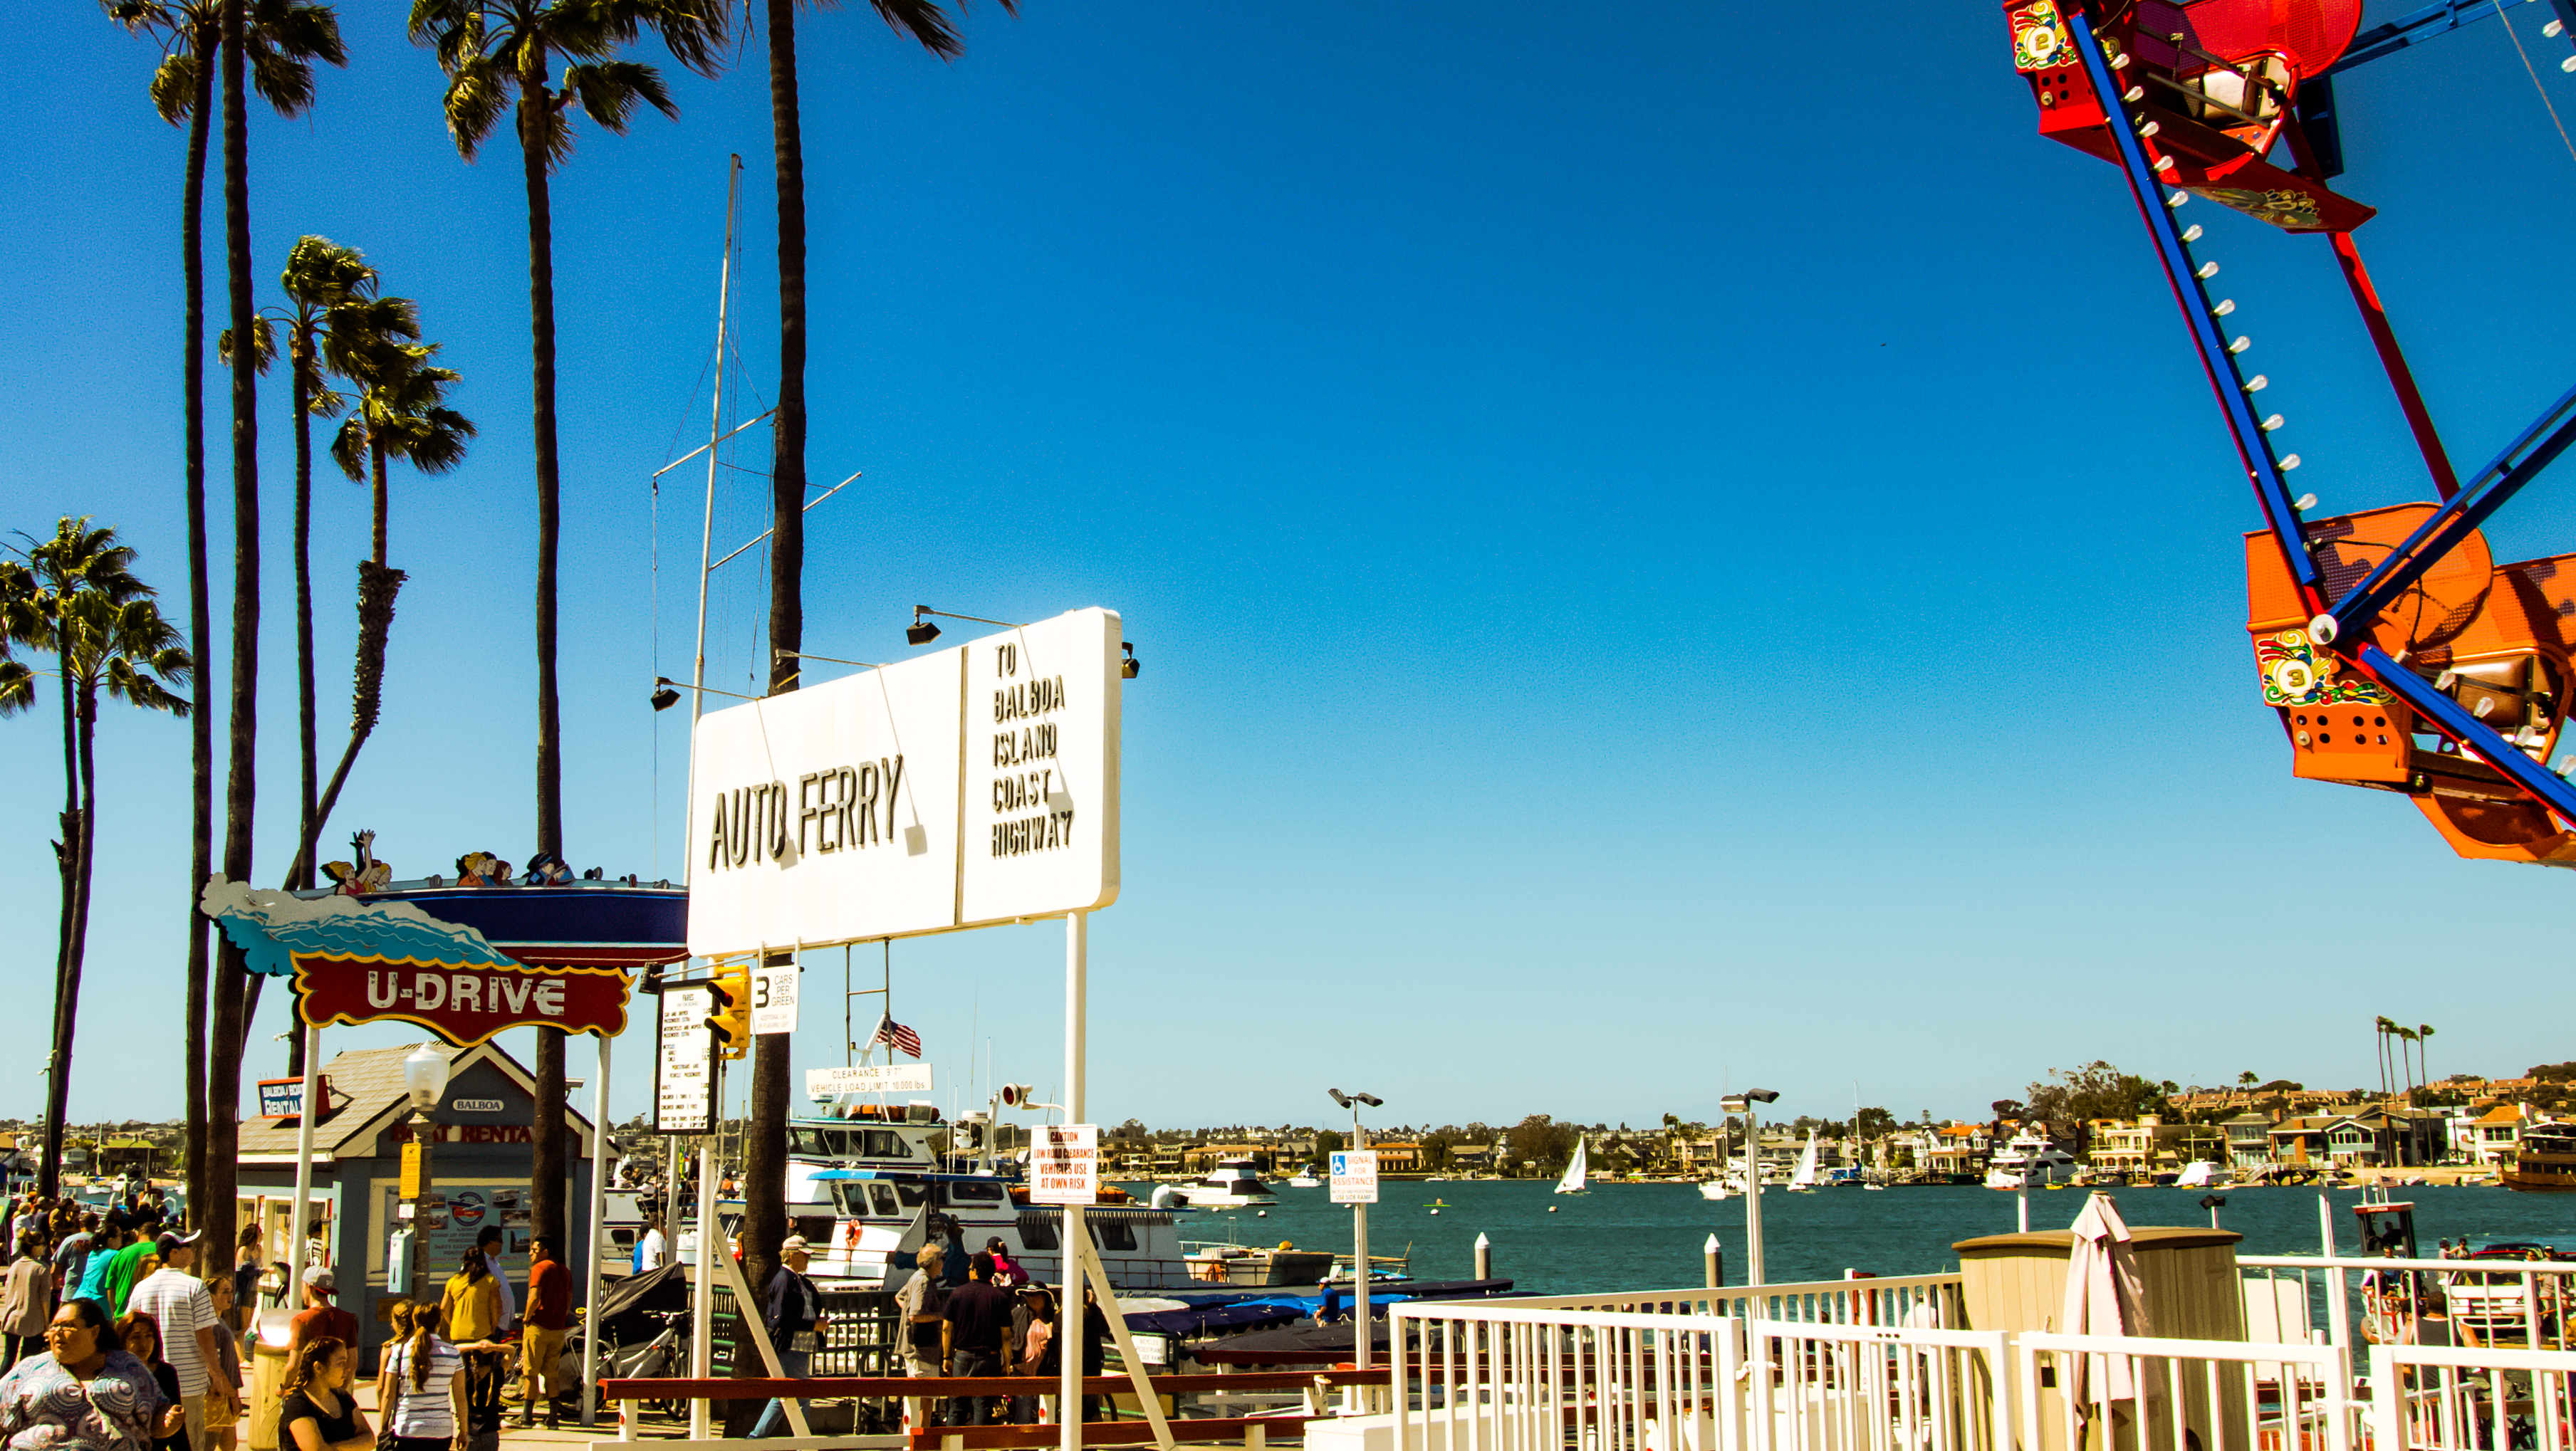
beach, tree, sky, boardwalk, sun, boat, wheel, warm, walkway, summer, vacation, clear, sign, cove, spring, ferris wheel, amusement park, palm, drive, park, bay, auto, blue, signage, ferry, family, creativecommons, colors, fun, resort, sail, beautiful, ferris, fair, balboa, claifornia